Dewar–Chatt–Duncanson model

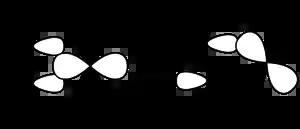
Orbital interactions in a metal-ethylene complex. On the left, a filled pi-orbital on CH overlaps with an empty d-orbital on the metal. On the right, an empty pi-antibonding orbital on CH overlaps with a filled d-orbital on the metal

The Dewar–Chatt–Duncanson model is a model in organometallic chemistry that explains the chemical bonding in transition metal alkene complexes. The model is named after Michael J. S. Dewar, Joseph Chatt and L. A. Duncanson.